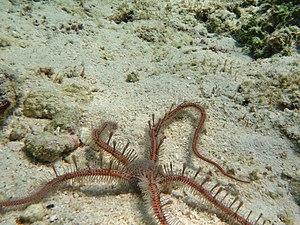
Ophiomastix annulosa aux Maldives (atoll d'Ari).
Ophiomastix est un genre d'ophiures de la famille des Ophiocomidae.
Les Ophiocomidae sont une famille d'ophiures, de l'ordre des Ophiurida.